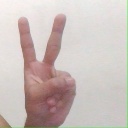
अक्षर: क